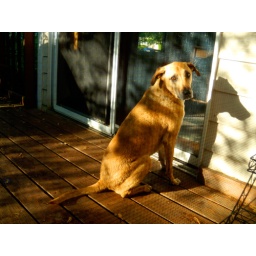
mr. smelly wet dog waiting to be let back in the house